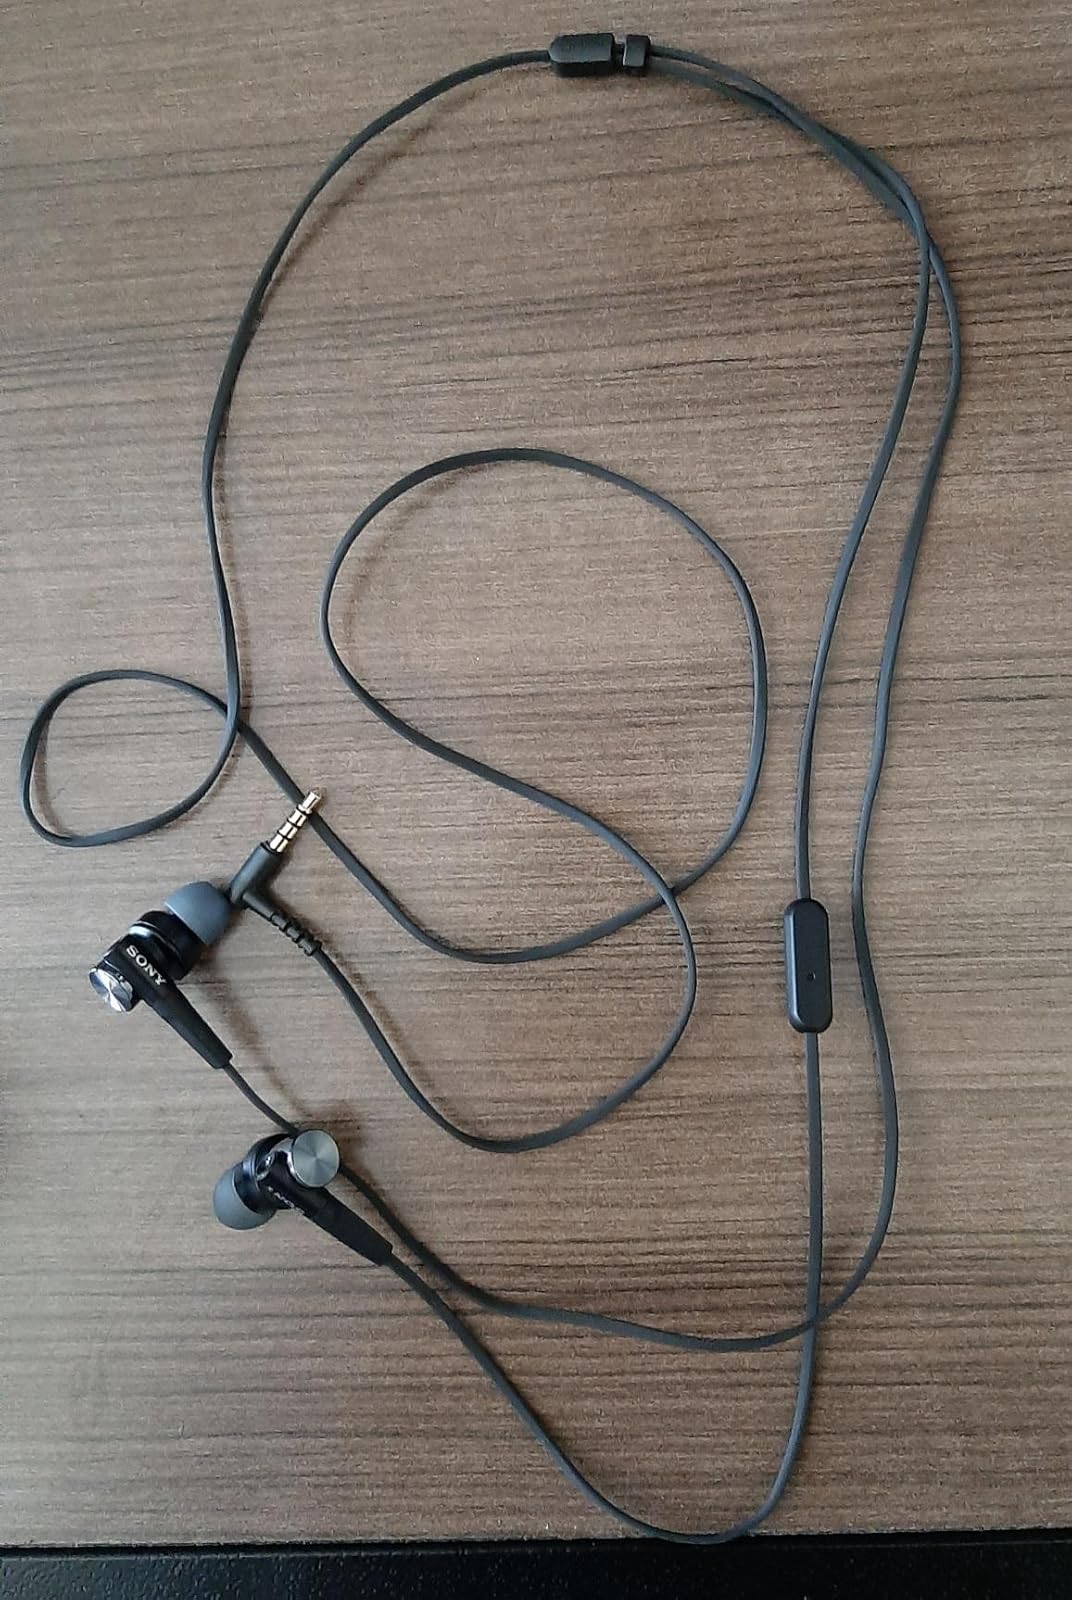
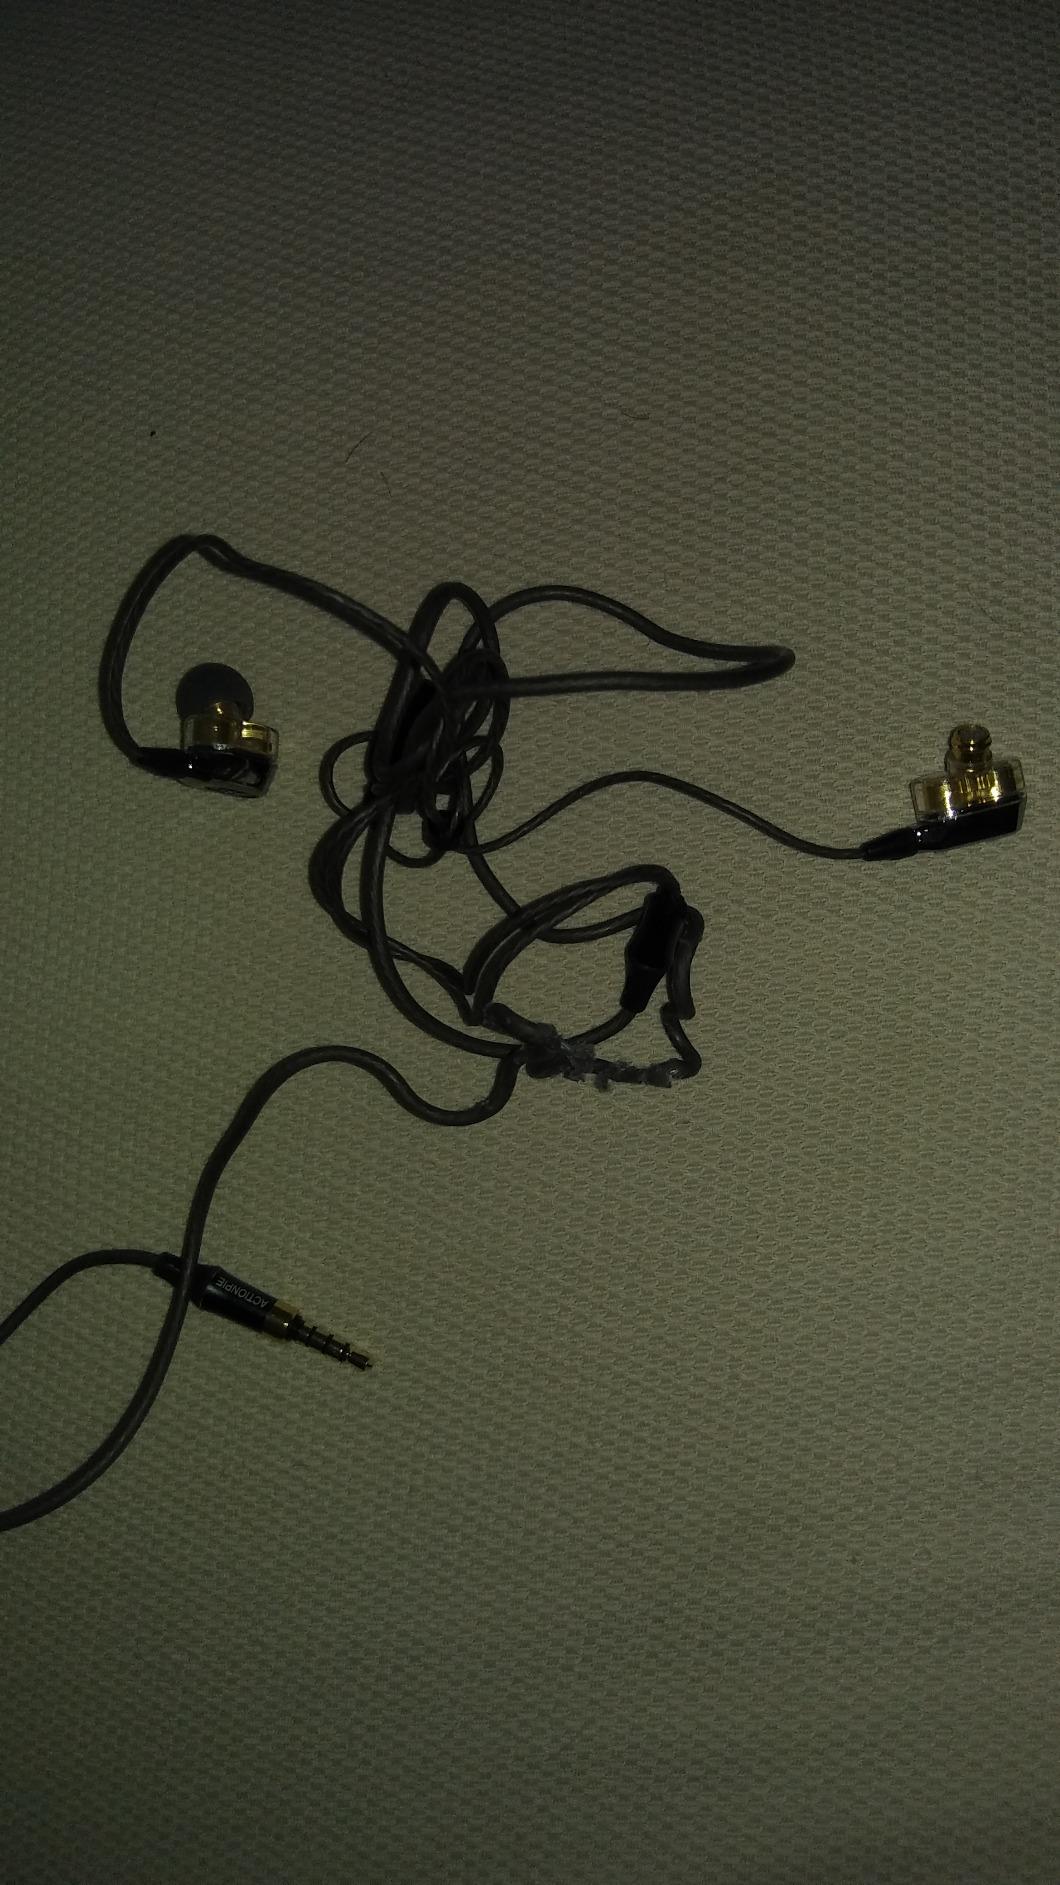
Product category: headphones
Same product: no